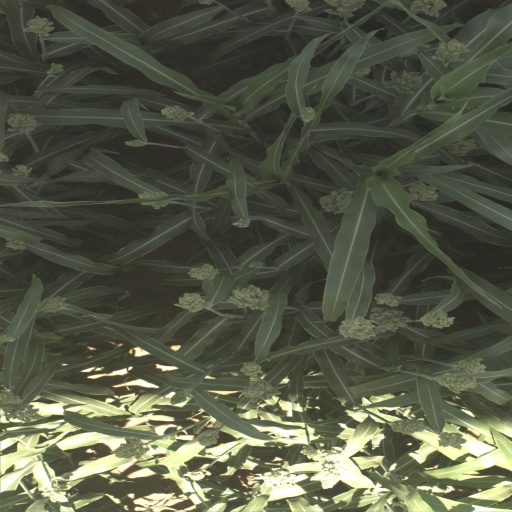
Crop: sorghum